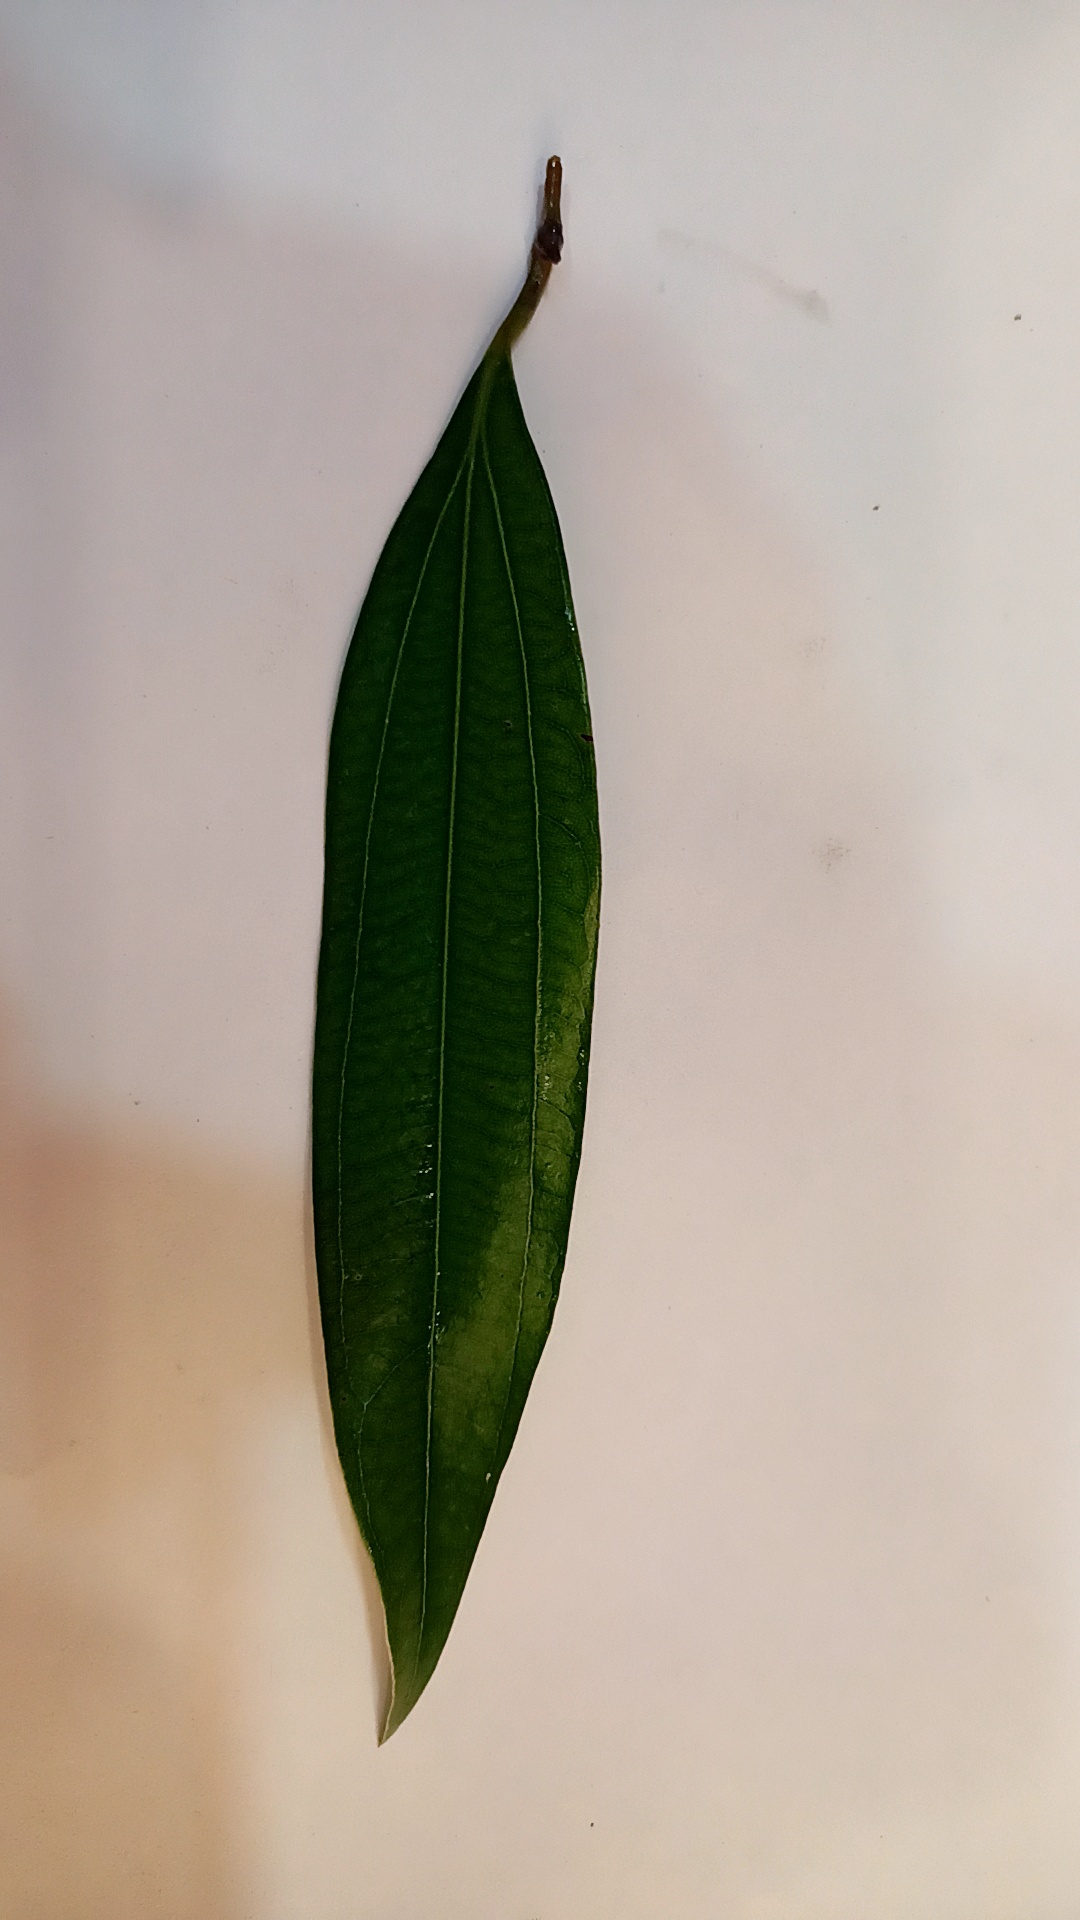
Label: Healthy